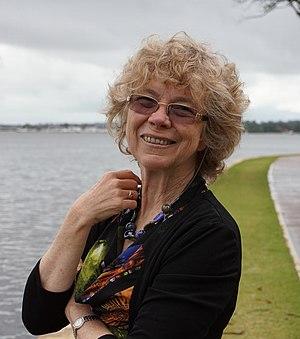
Cheryl Praeger, au bord de la Swan River à Perth, Australie, en 2014.
Cheryl Elisabeth Praeger est une mathématicienne australienne, professeure émérite de mathématiques à l'université d'Australie-Occidentale. Elle est connue pour ses travaux sur la théorie des groupes, la théorie algébrique des graphes et le design combinatoire.